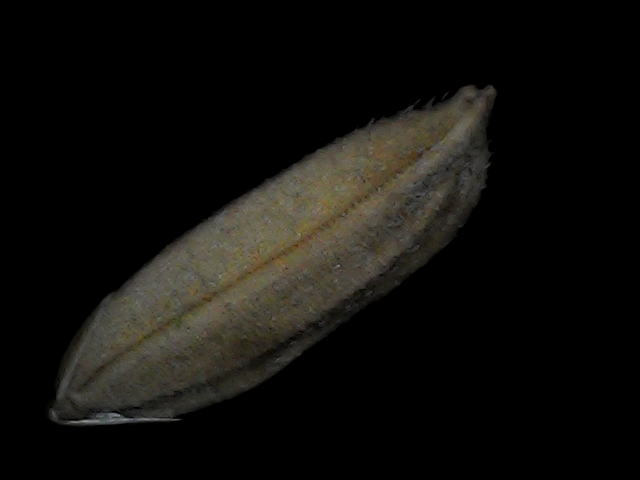
Rice variety: Bd72